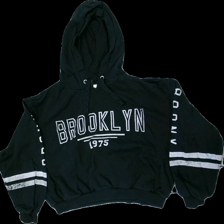
View: front
Type: Hoodie
Category: Ladies
Brand: H&M
Colors: Black, White
Material: 51% polyester, 49% cotton
Pattern: Other
Cut: Cropped
Size: XL
Season: All
Stains: Minor
Price range: <50
Recommended usage: Export
Comment: all prints are tearing